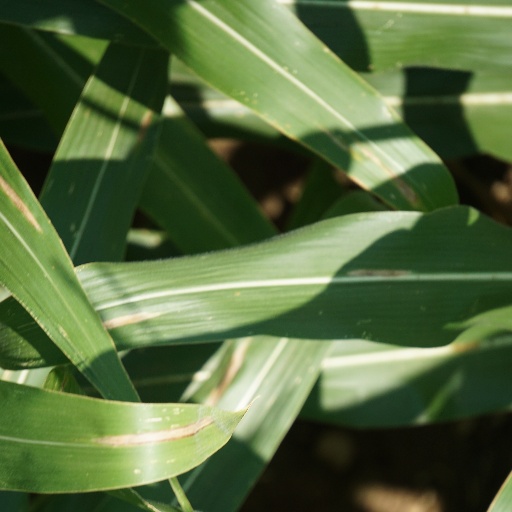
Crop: maize; corn